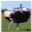
Label: bird